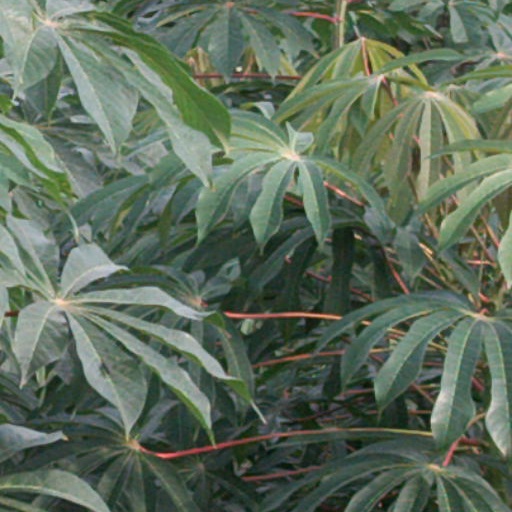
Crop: cassava